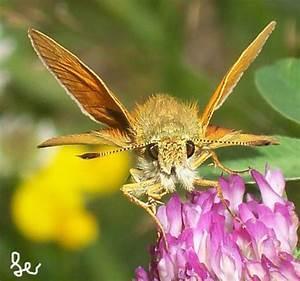
butterfly